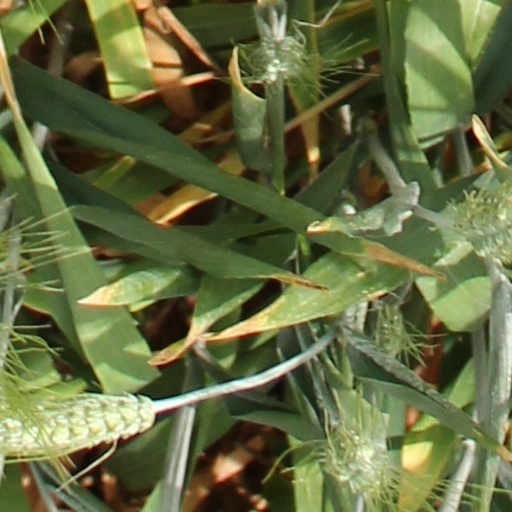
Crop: wheat